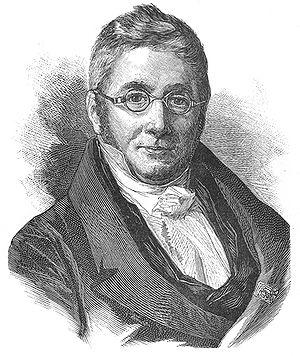
Augustin Pyrame de Candolle (1778-1841) Polski: Augustin Pyrame de Candolle (1778-1841)
Prodromus systematis naturalis regni vegetabilis est un important traité de botanique, publié entre 1824 et 1873.
Le jardin des plantes de Montpellier est un jardin botanique universitaire fondé en 1593 et qui fait partie intégrante du patrimoine de la faculté de Médecine de Montpellier et de l'université de Montpellier. C'est le plus ancien jardin botanique de France devant celui de Strasbourg fondé en 1619, celui de Paris créé en 1635 et celui de Caen en 1736. Ce jardin a une triple vocation : botanique, historique et universitaire.
L'histoire de la botanique est l'exposition et la narration des idées, des recherches et des travaux liés à la description, à la classification, au fonctionnement, à la distribution et aux relations des organismes appartenant aux règnes des Champignons, des Chromistes et des Plantes au cours des différentes périodes historiques.